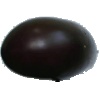
Label: eggplant